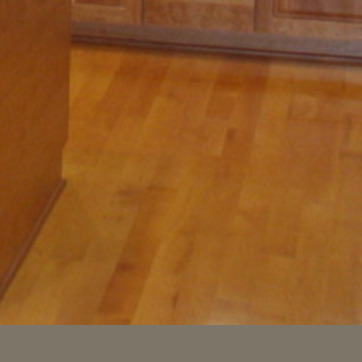
Material: wood